Mambo Italiano (film)

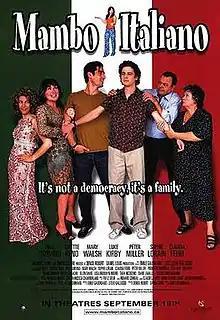
Theatrical release poster

Mambo Italiano is a 2003 Canadian comedy-drama film directed by Émile Gaudreault. The screenplay was written by Gaudreault and Steve Galluccio, based on Galluccio's theatrical play by the same name. Both the play and the film are based on Galluccio's own life and experiences.